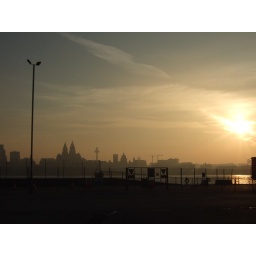
We were sat in the car drinking machine tea and eating Quavers for breakfast.